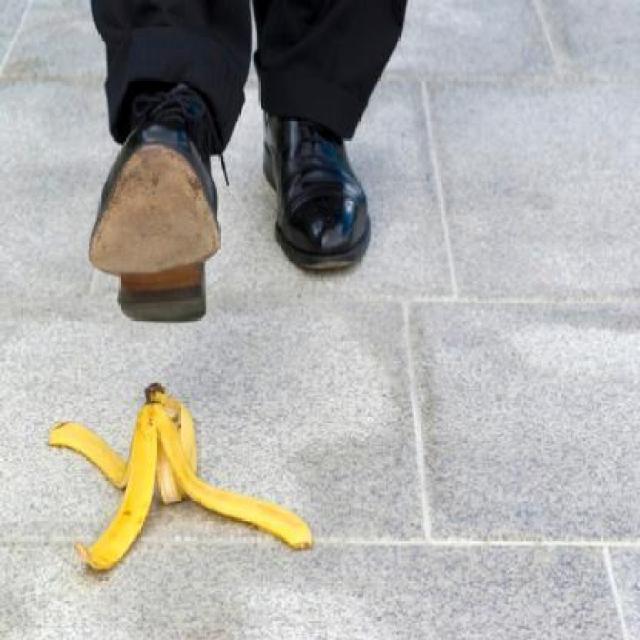
Label: bananas